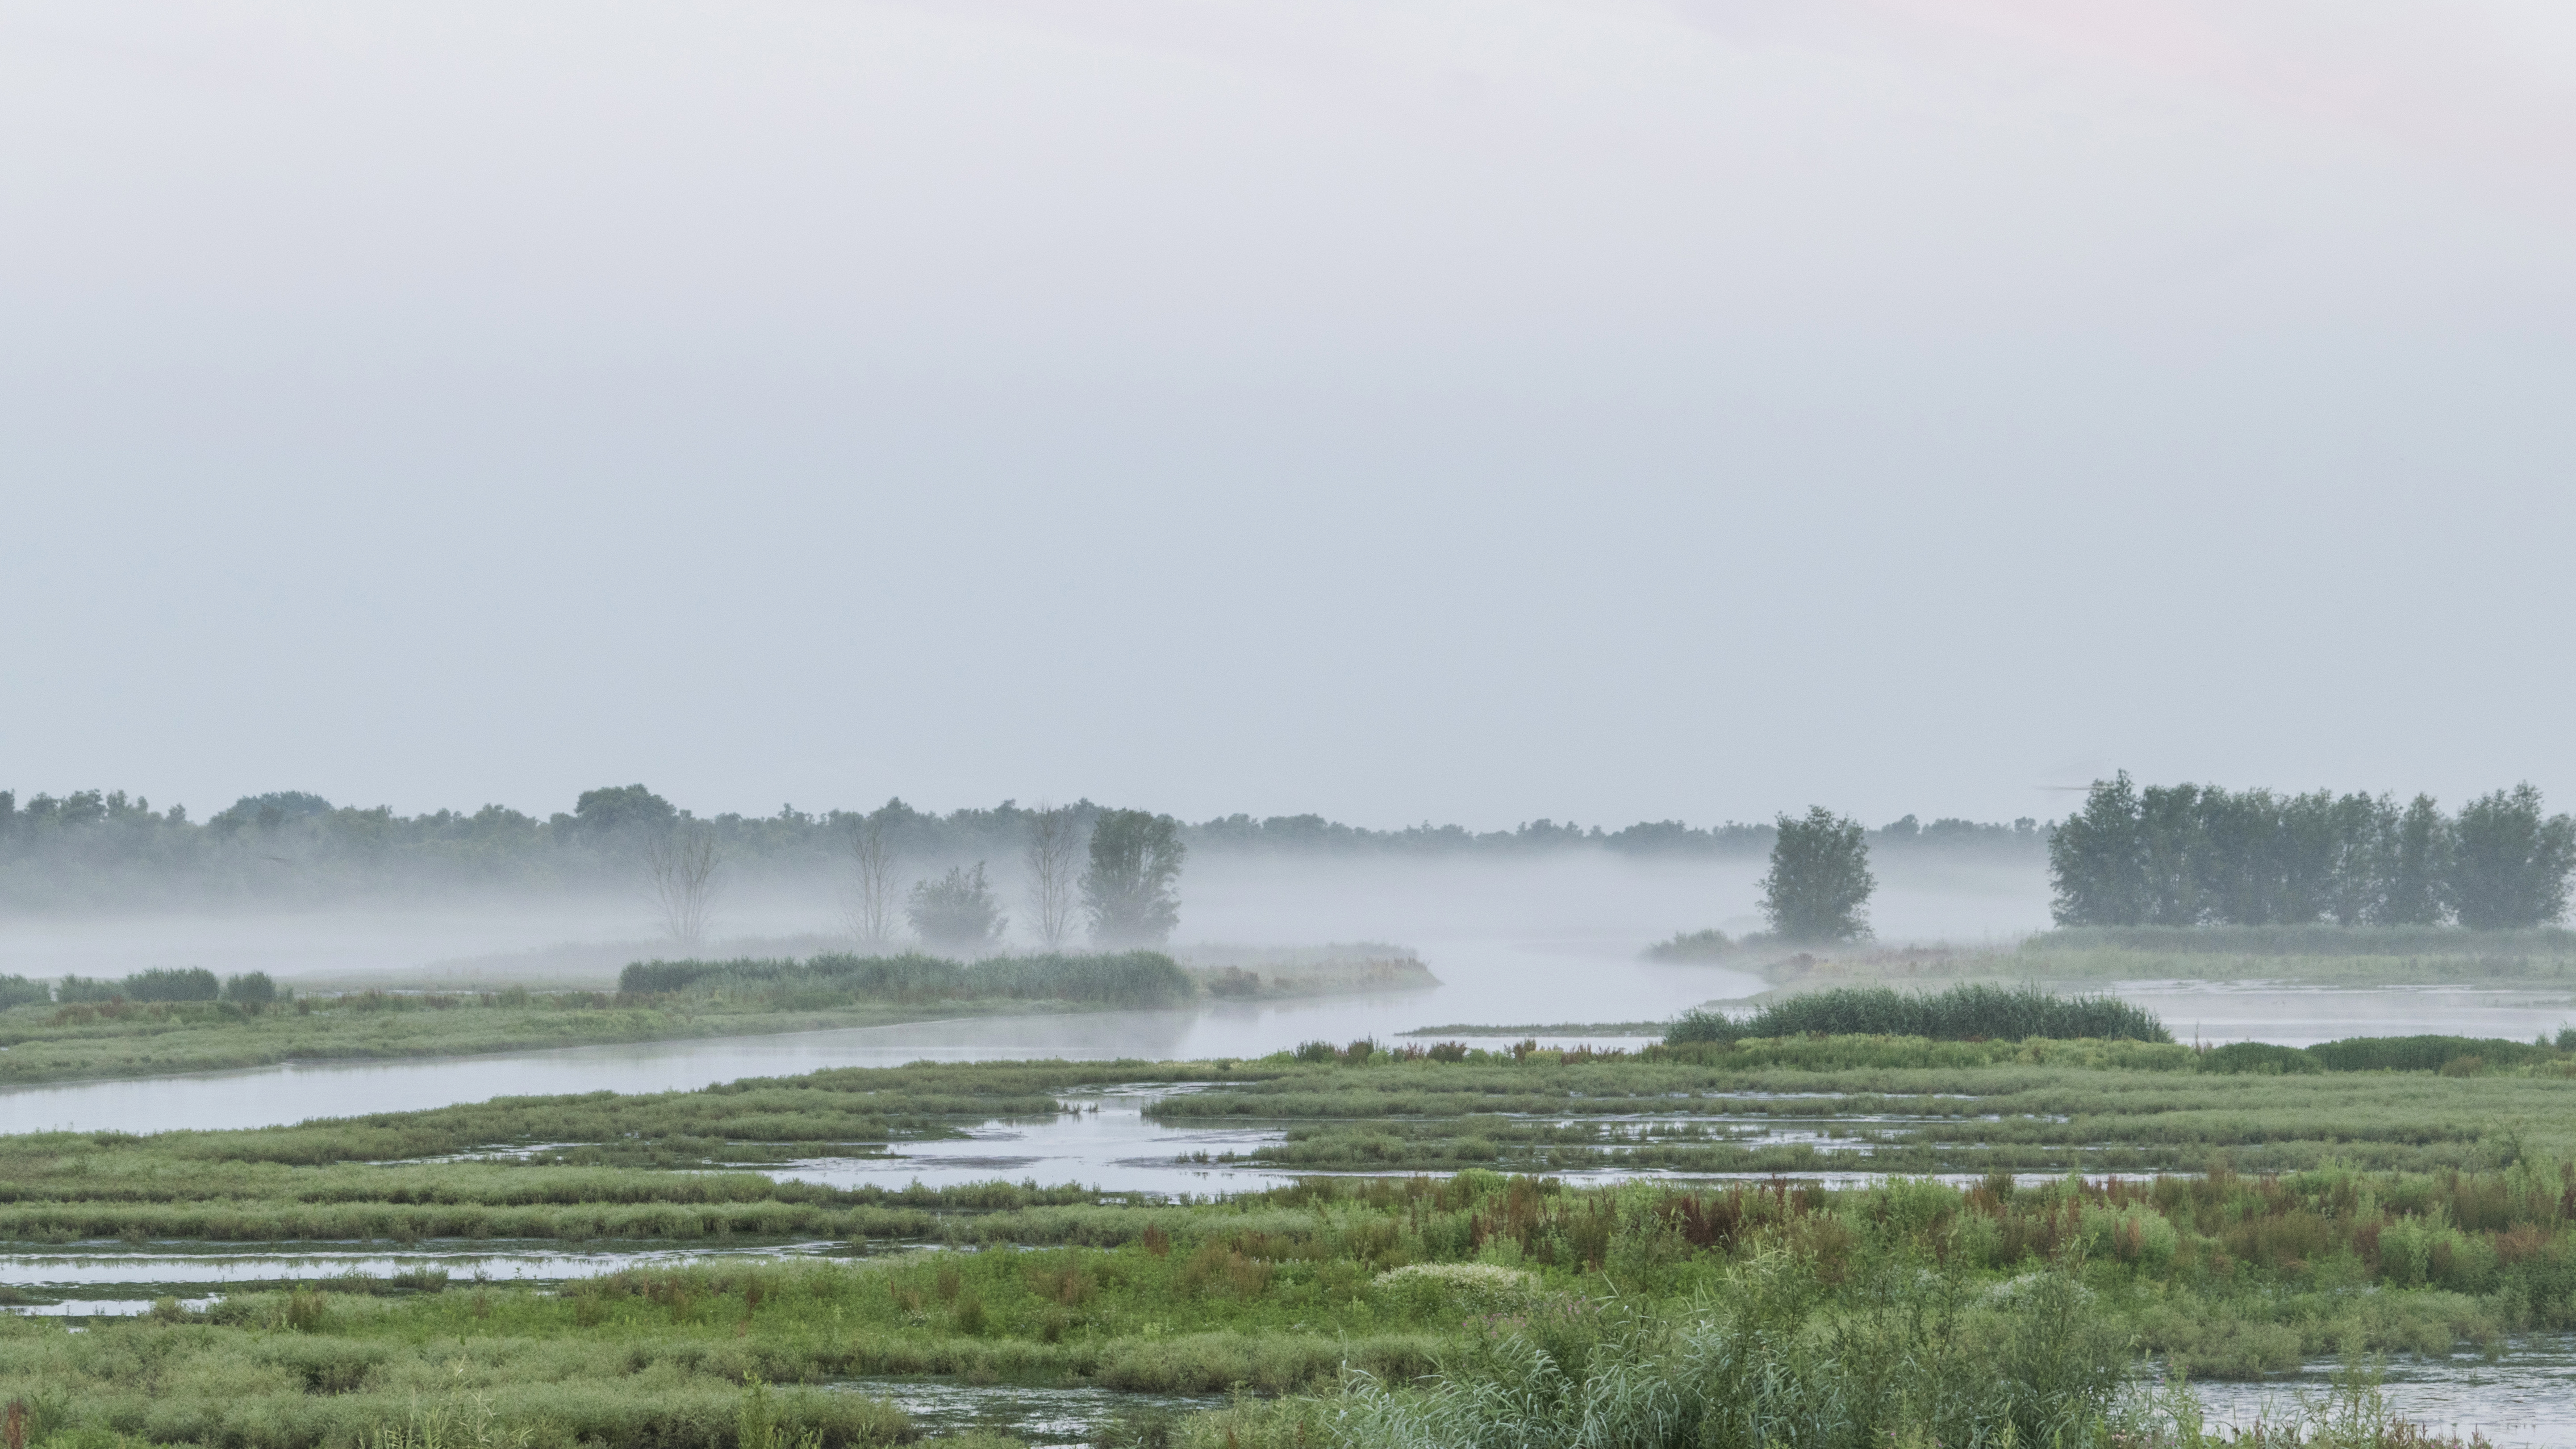
water, nature, outdoor, marsh, fog, mist, photography, morning, lake, river, weather, reservoir, nikon, plain, trees, nederland, netherlands, zuidholland, outdoorphotography, wetland, floodplain, bomen, habitat, loch, ecosystem, paulvandevelde, pdvandevelde, padagudaloma, natuurfotografie, dordrecht, biesbosch, nederlandinfotos, hollandse, nevel, moeras, natural environment, atmospheric phenomenon